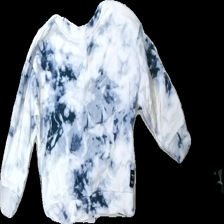
View: front
Type: Sweater
Category: Children
Brand: Lager 157
Colors: White, Blue
Material: 100% cotton
Pattern: Other
Cut: Regular
Season: All
Stains: Major
Holes: Major
Damage: fläckar
Damage location: top center
Damage 2: hål
Damage 2 location: middle right
Damage 3 location: top center
Price range: <50
Recommended usage: Export
Description: tie-dye sweater, hål fram och fläck vid halsen